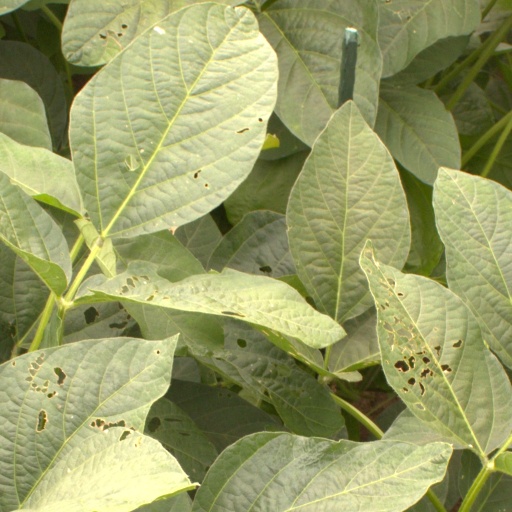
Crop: soybean